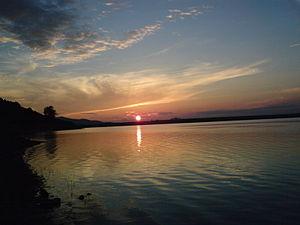
Le lac Rabisha est le plus grand lac naturel d'eau douce de Bulgarie. Il est situé au Nord-Ouest de la Bulgarie, entre les villages de Rabisha et de Tolovitsa, dans la municipalité de Bélogradtchik, dans l'oblast de Vidin.